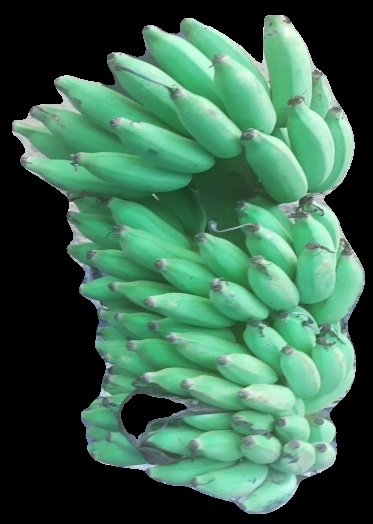
Variety: elakki-bale
Grade: grade2